Under the Rainbow (2013 film)

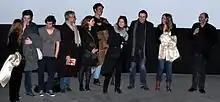
The cast at a preview.

Jordan Mintzer of "The Hollywood Reporter" called it "A modern-day fairy tale wrapped in a cloak of sly one-liners and deadpan existentialism"